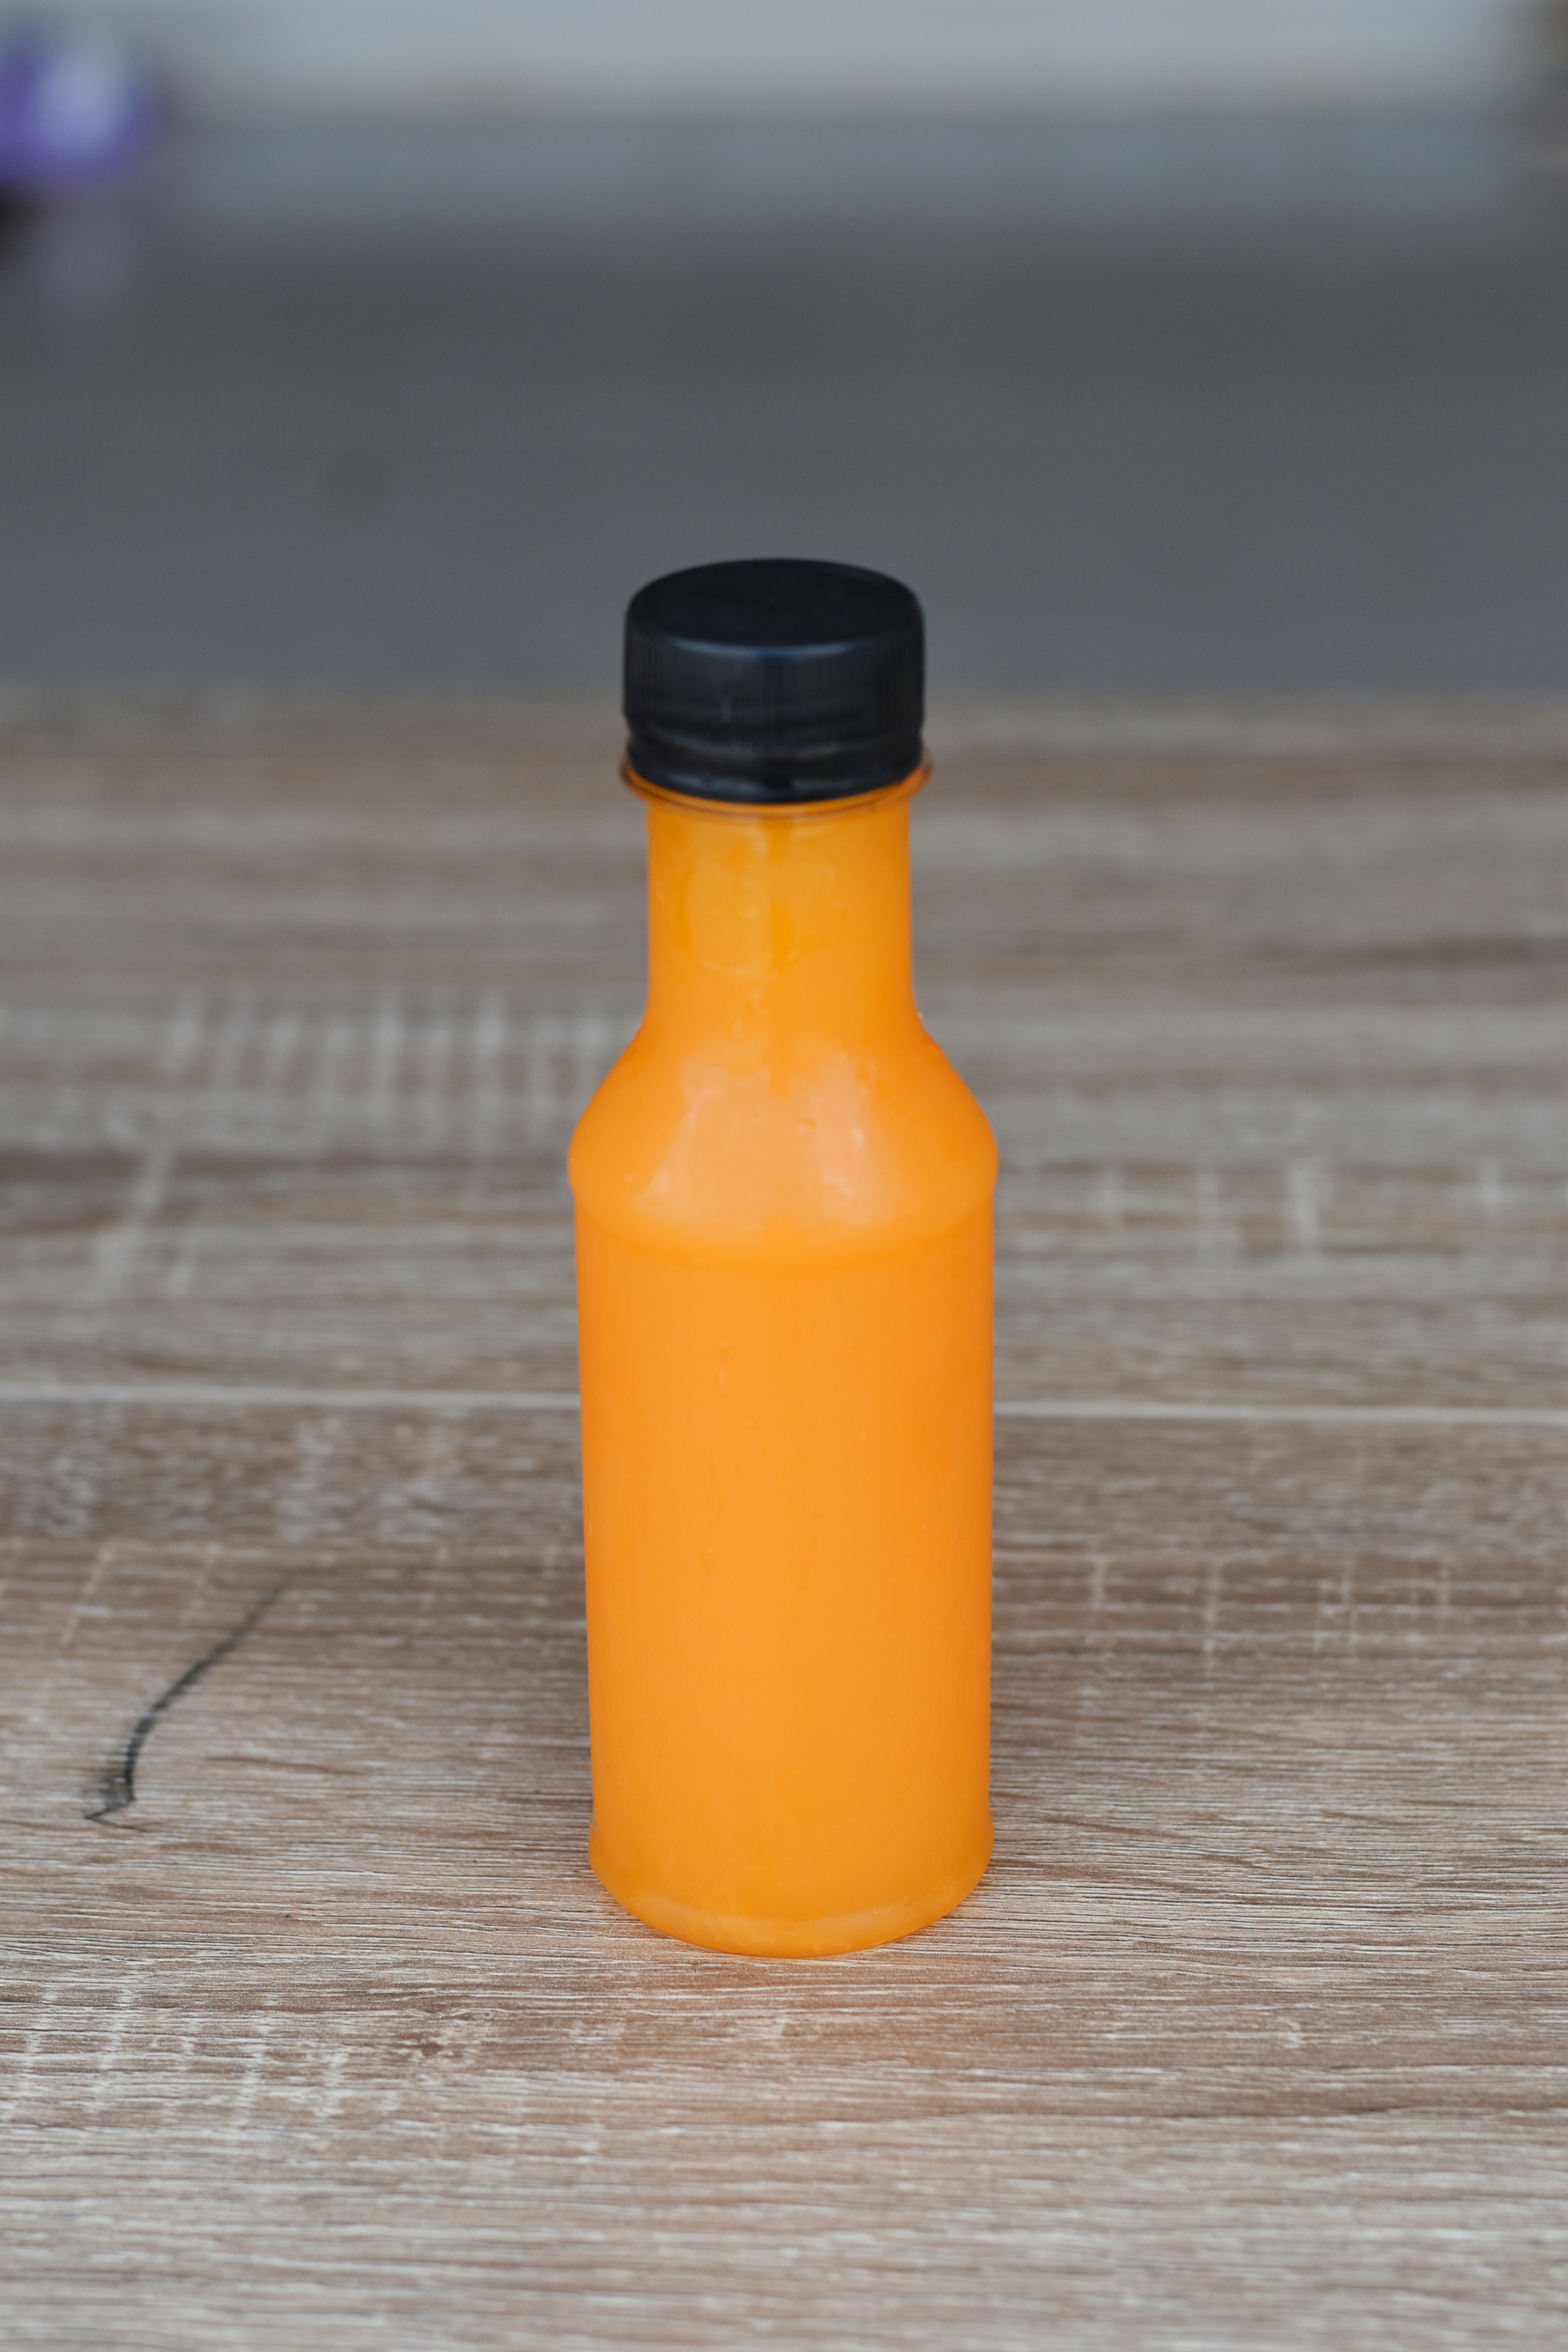
orange juice, plastic bottle, bottle, orange, yellow, water bottle, drink, glass bottle